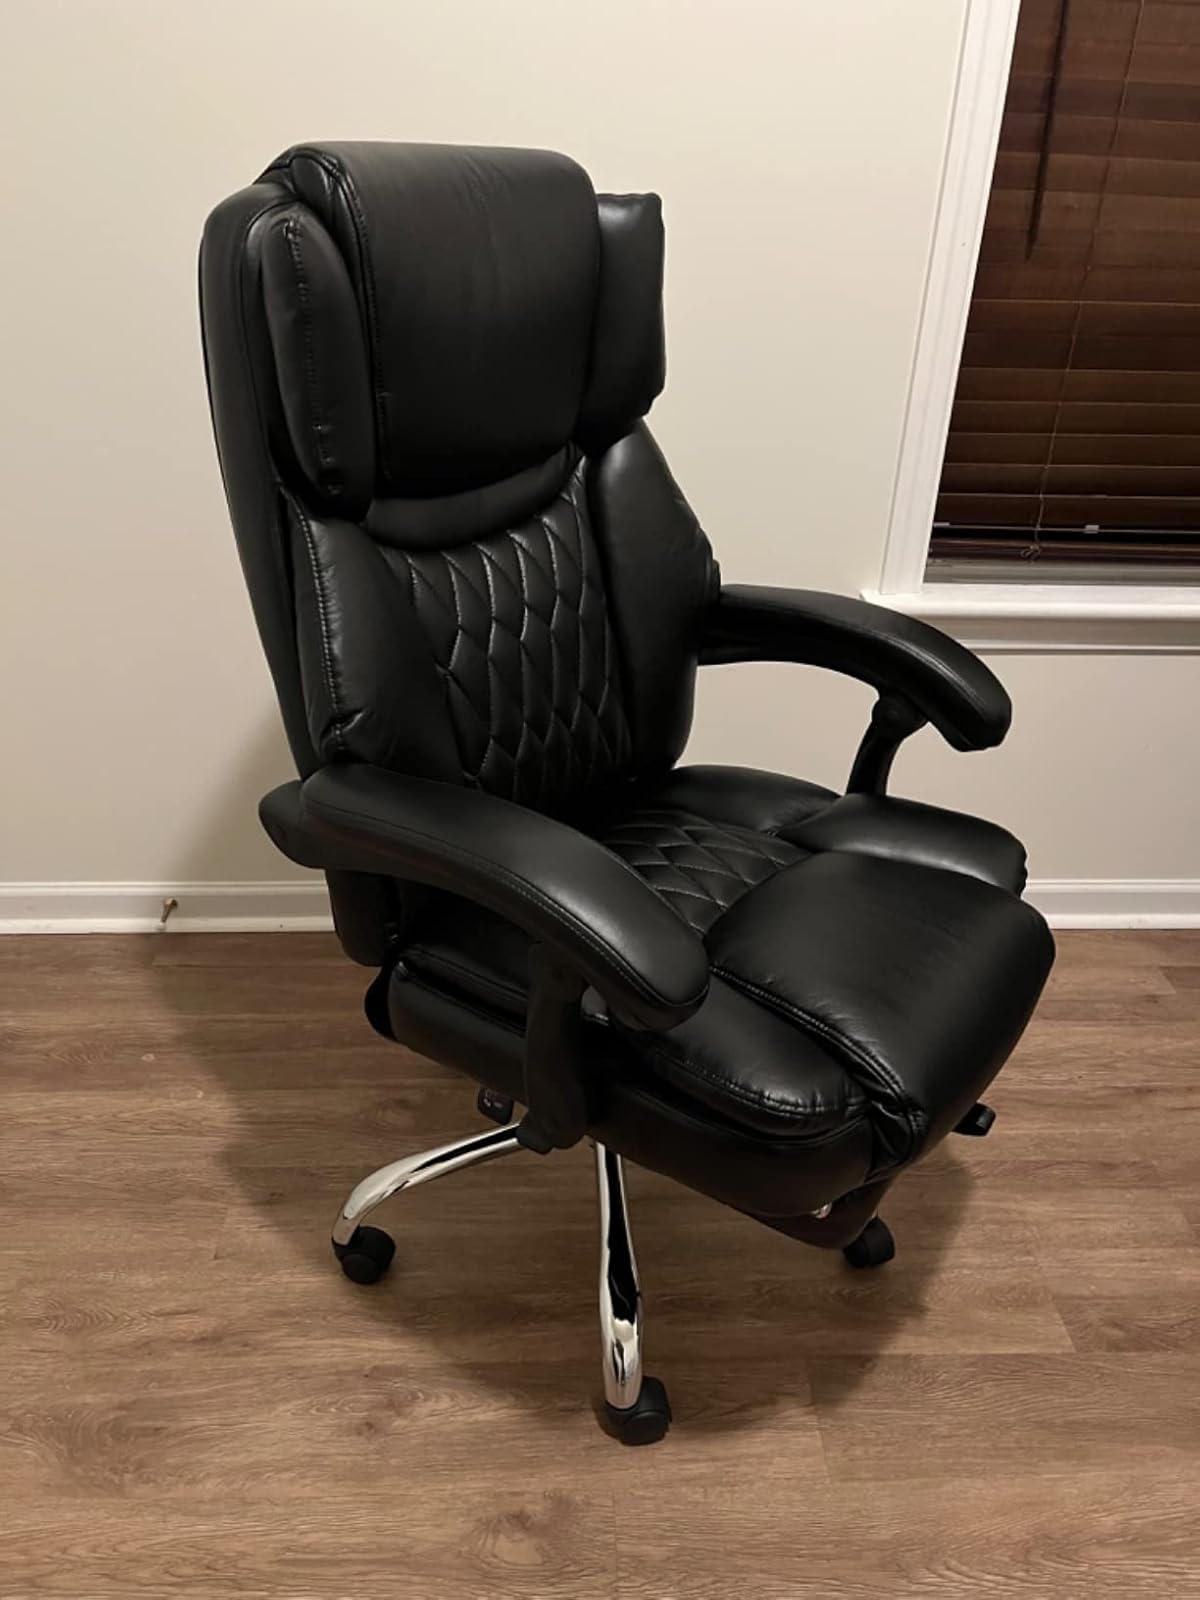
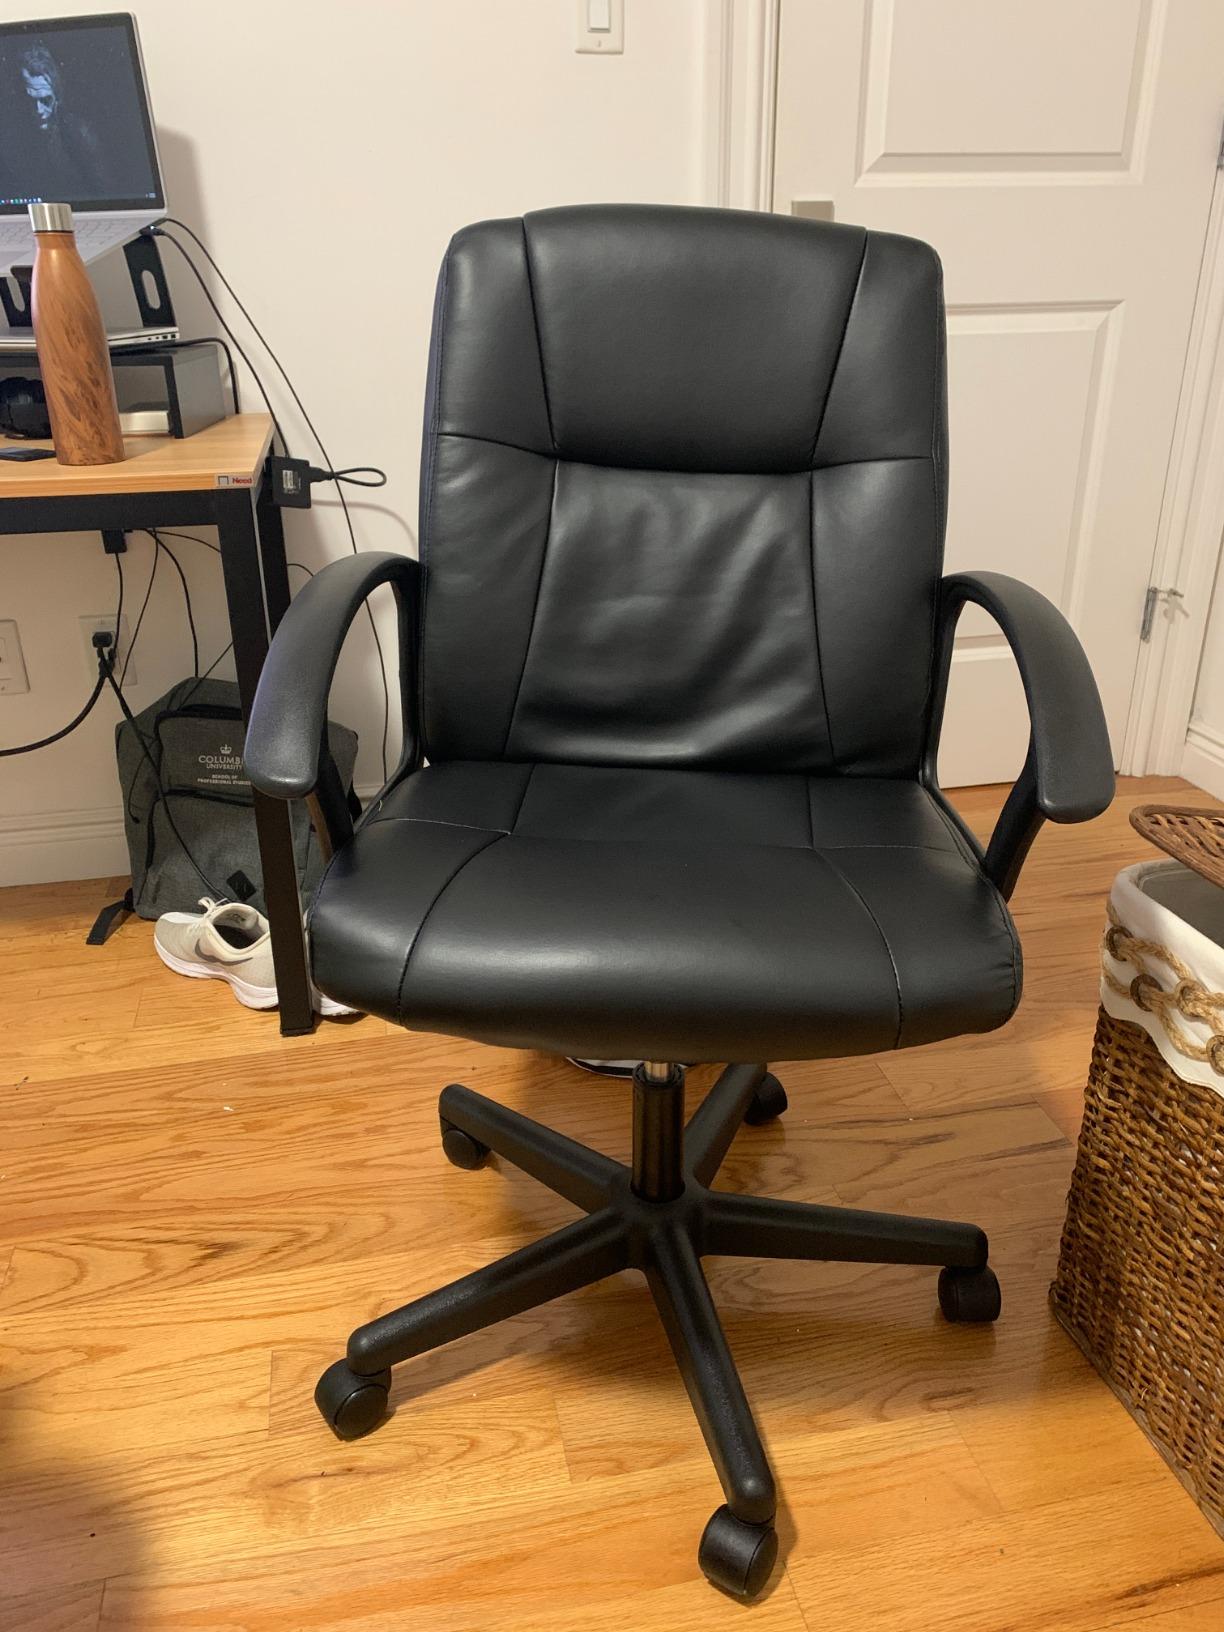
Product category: items_chair
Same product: no